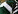
Number: 7